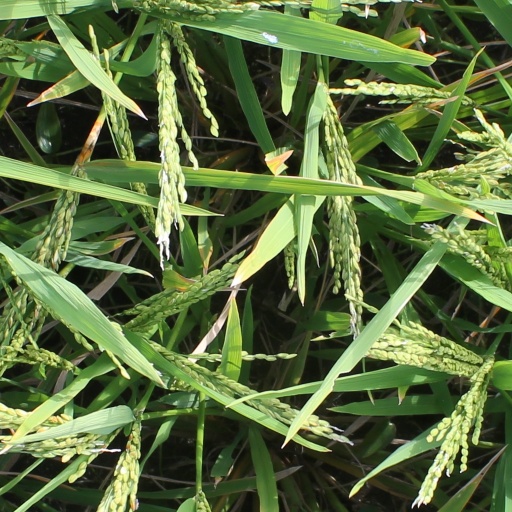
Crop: rice